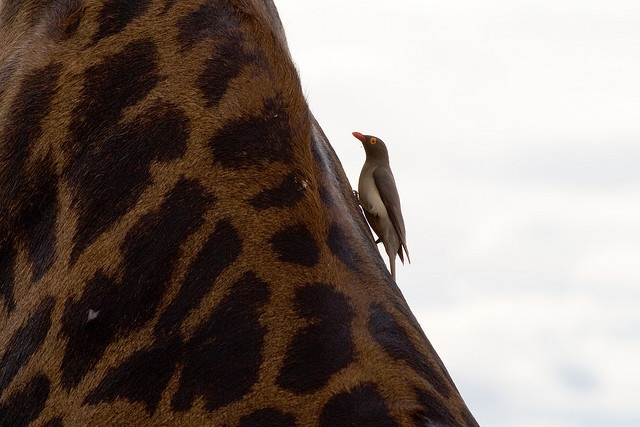
a giraffe stands as a bird rests on its neck
There is a bird on the neck of a giraffe
A little bird sits on the neck of a giraffe.
A black and white bird on the neck of a giraffe.
A bird sitting on the neck of a giraffe.